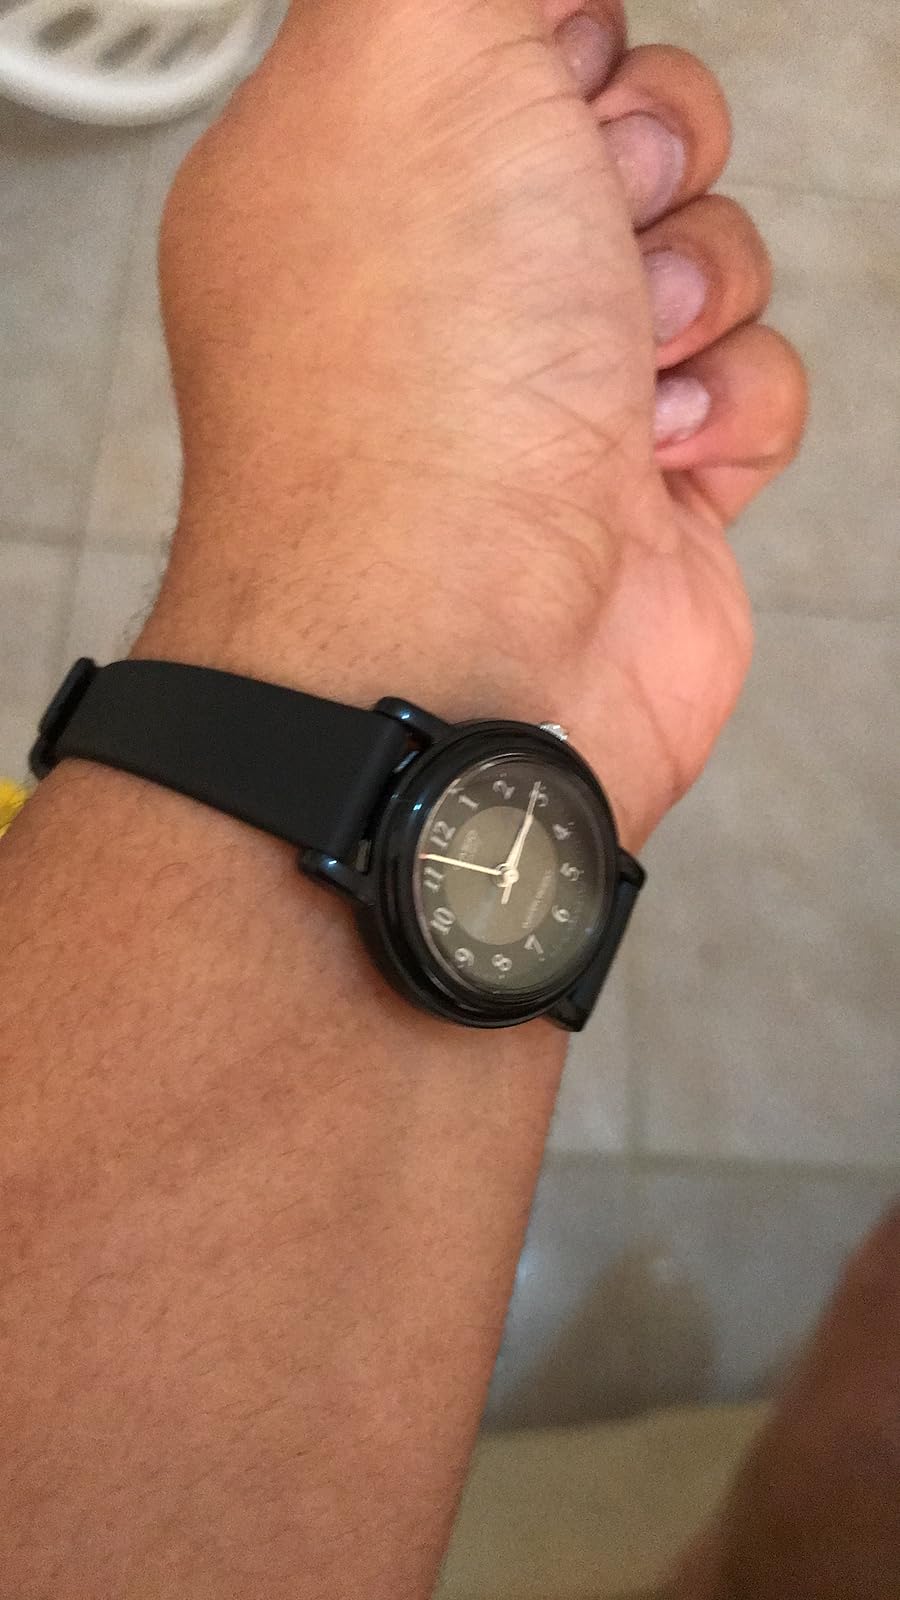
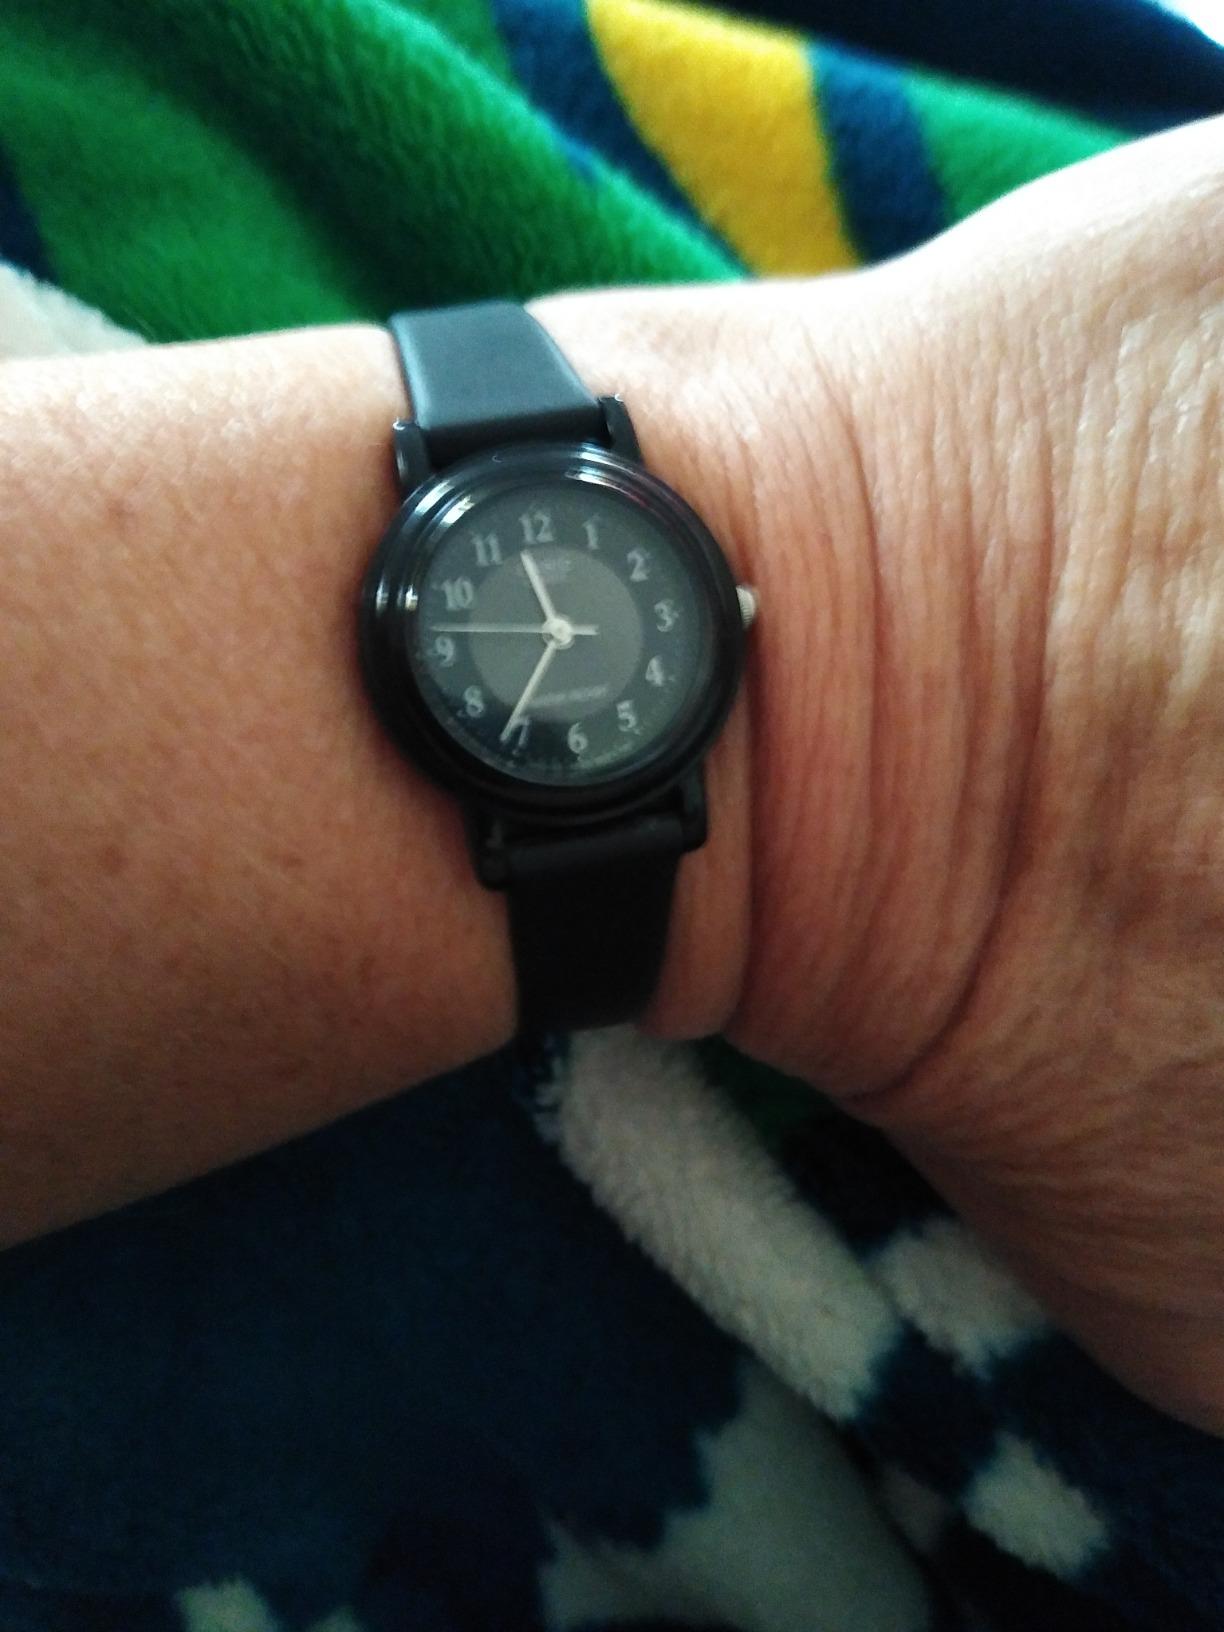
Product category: accessories_watch
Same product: yes